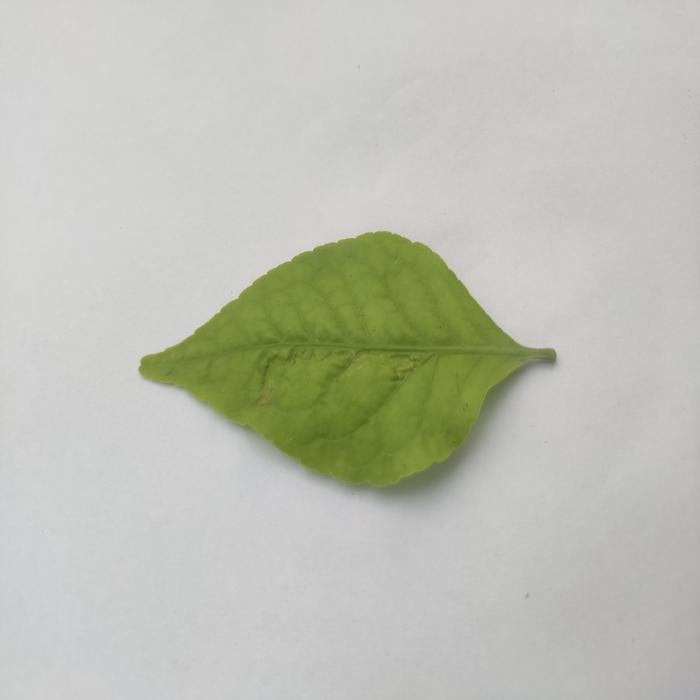
Crop: Aegle Marmelos
Leaf condition: Cercospora_Leaf